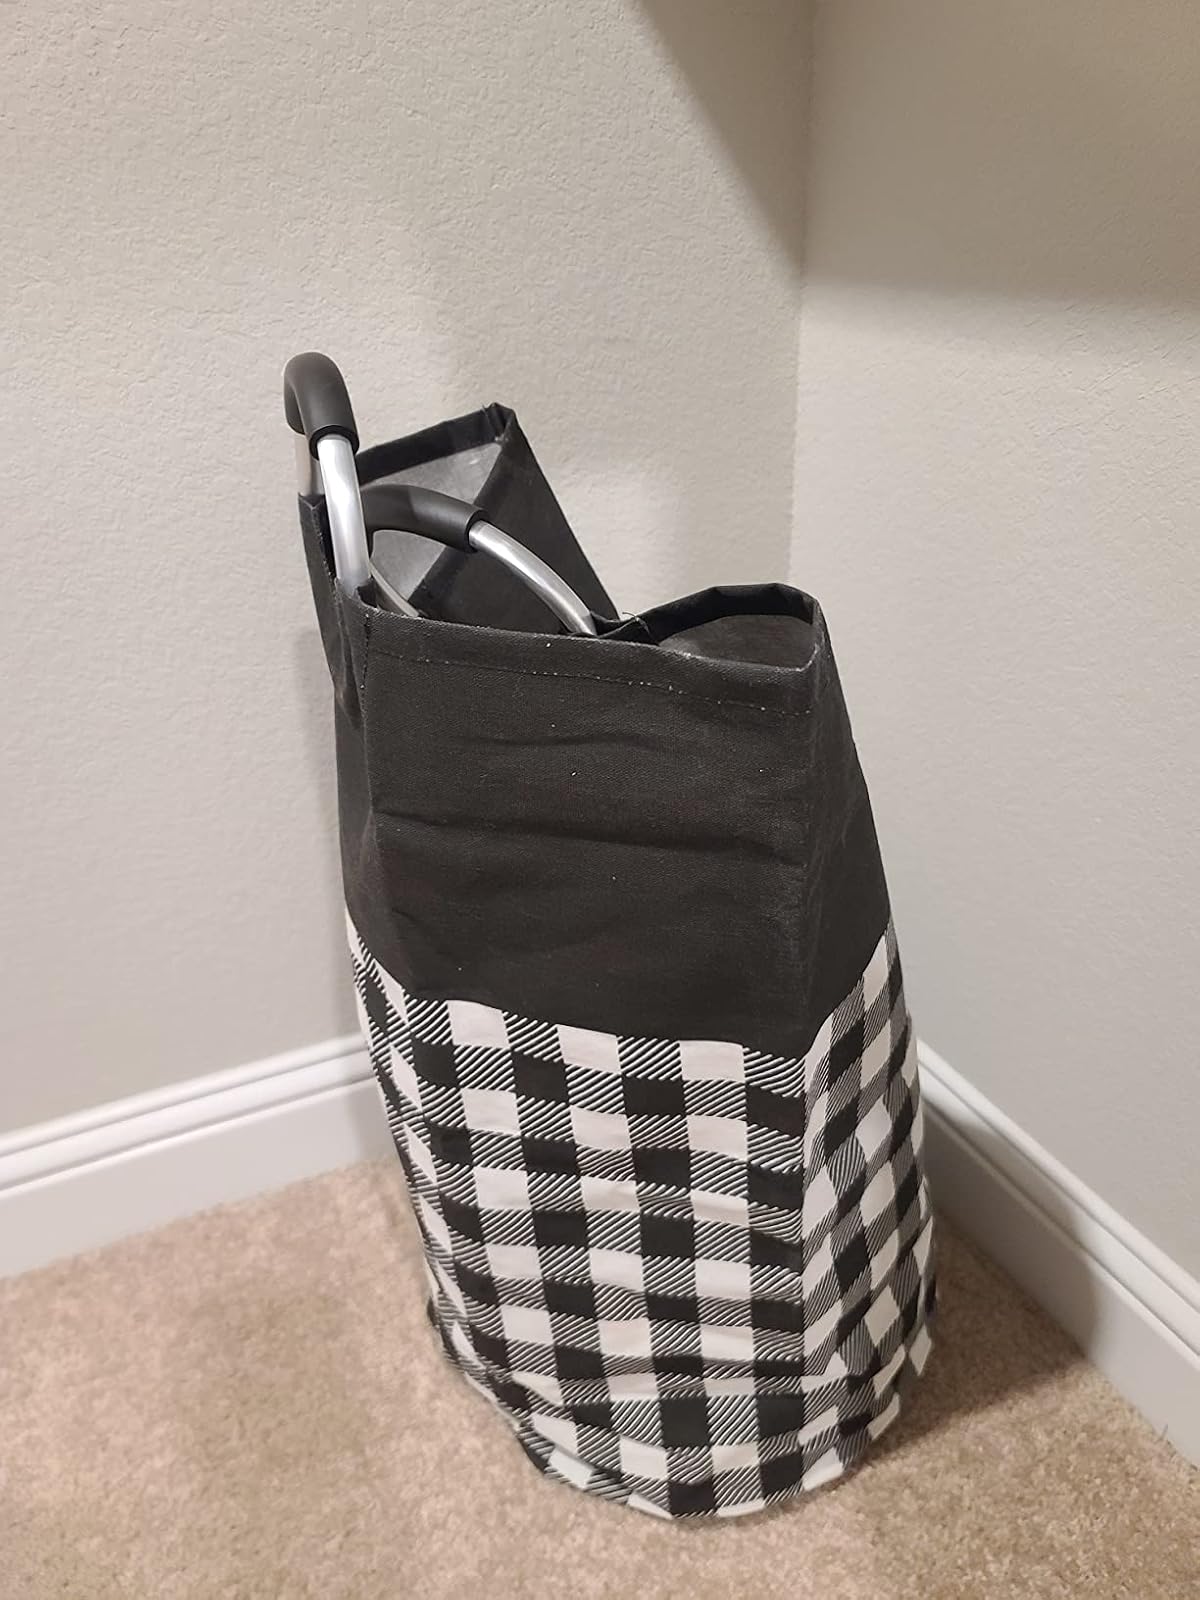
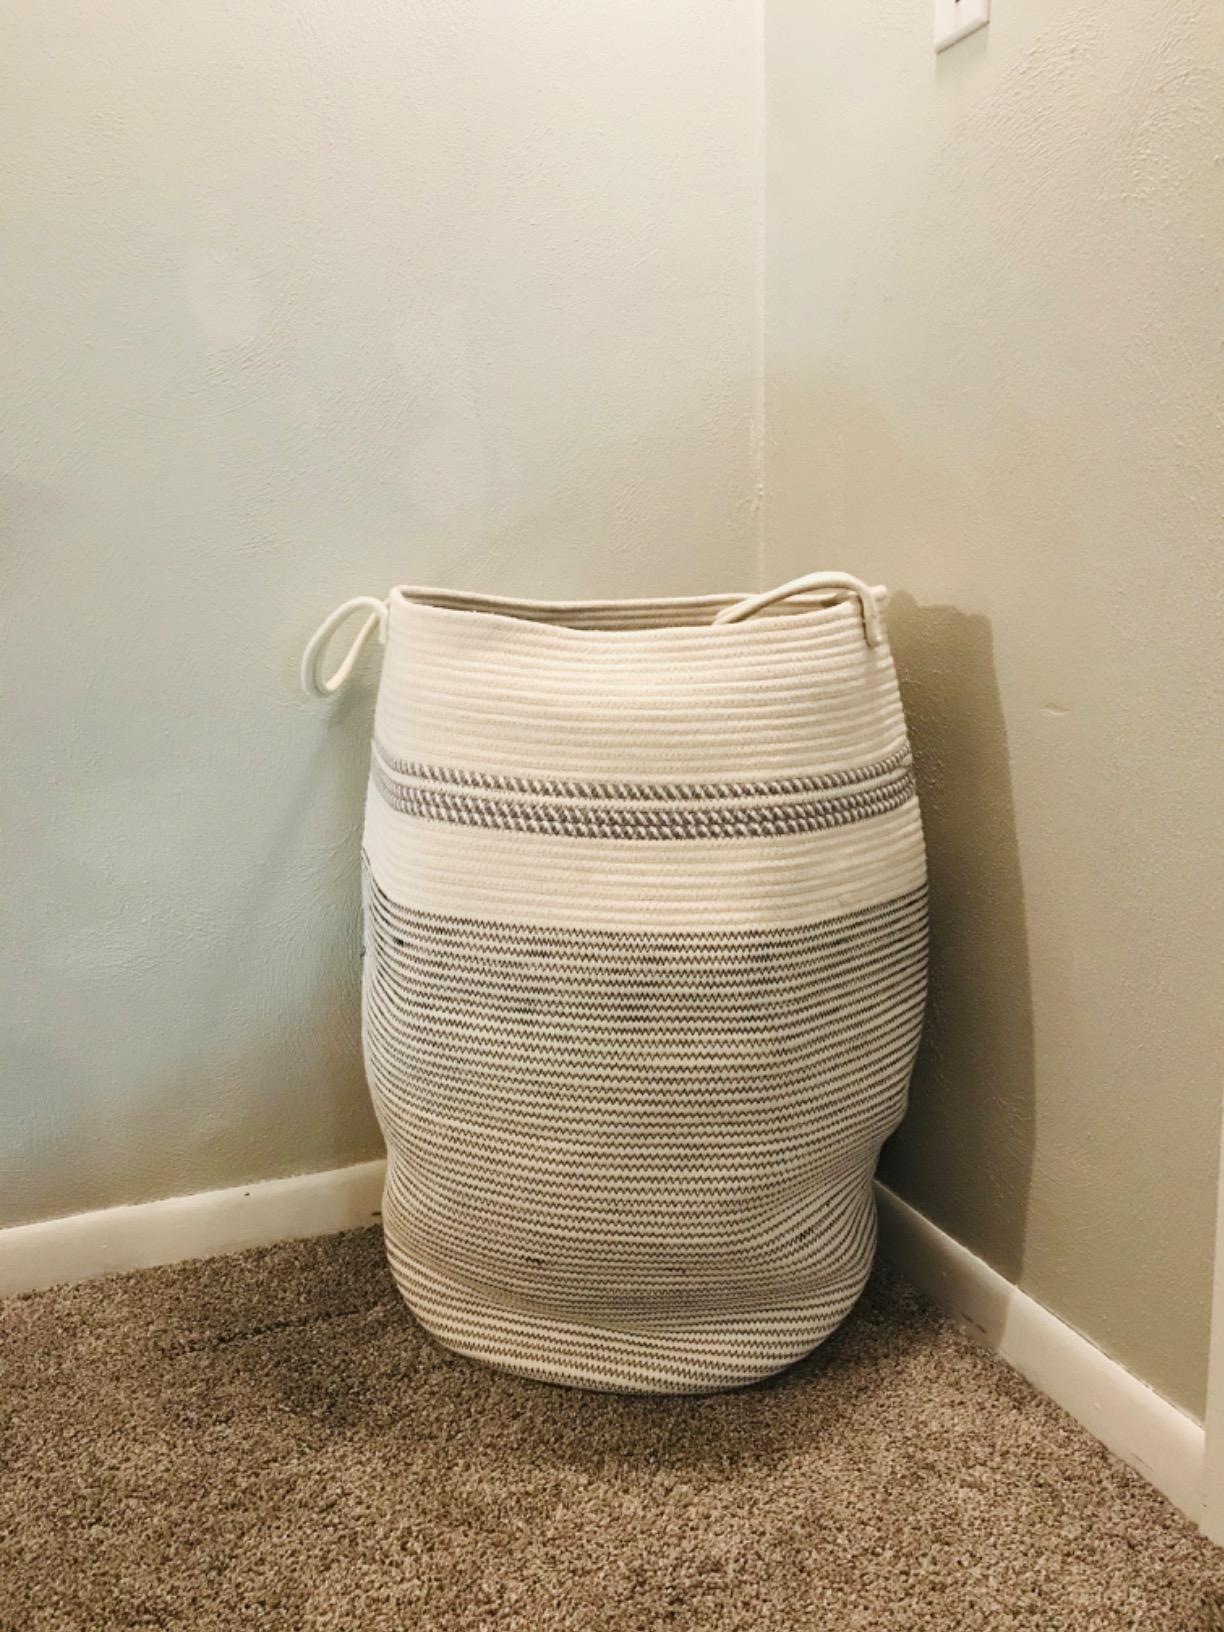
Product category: items_hamper
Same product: no